Aviva Rahmani

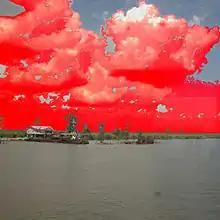
Warming Skies Over the Louisiana Bayous Seen from a Train Window digital photographic print on aluminum, 48" x 48", 2009. (Photograph by Aviva Rahmani)

Rahmani's background in performance and conceptual art begin with her founding and directing the performance group the American Ritual Theatre (1968- 1971). In 1971, she collaborated with Judy Chicago, Suzanne Lacy, and Sandi Orgel on "Ablutions", now considered a groundbreaking feminist performance work on rape (Chicago, Judy Through the Flower).